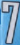
Number: 7